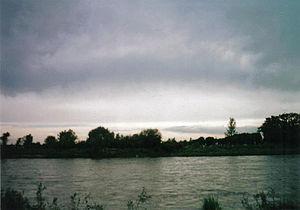
Le Río Quinto, également appelé Río Popopis, est une rivière d'Argentine qui coule dans la région de la Pampa, sur le territoire des provinces de San Luis et de Córdoba.